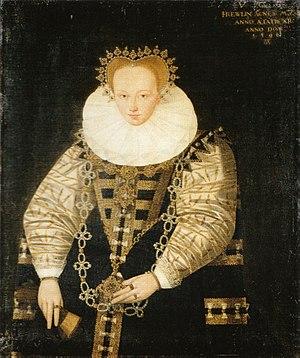
Agnès de Brandebourg était une princesse de Brandebourg par la naissance et par mariage successivement duchesse de Poméranie et de Saxe-Lauenbourg.